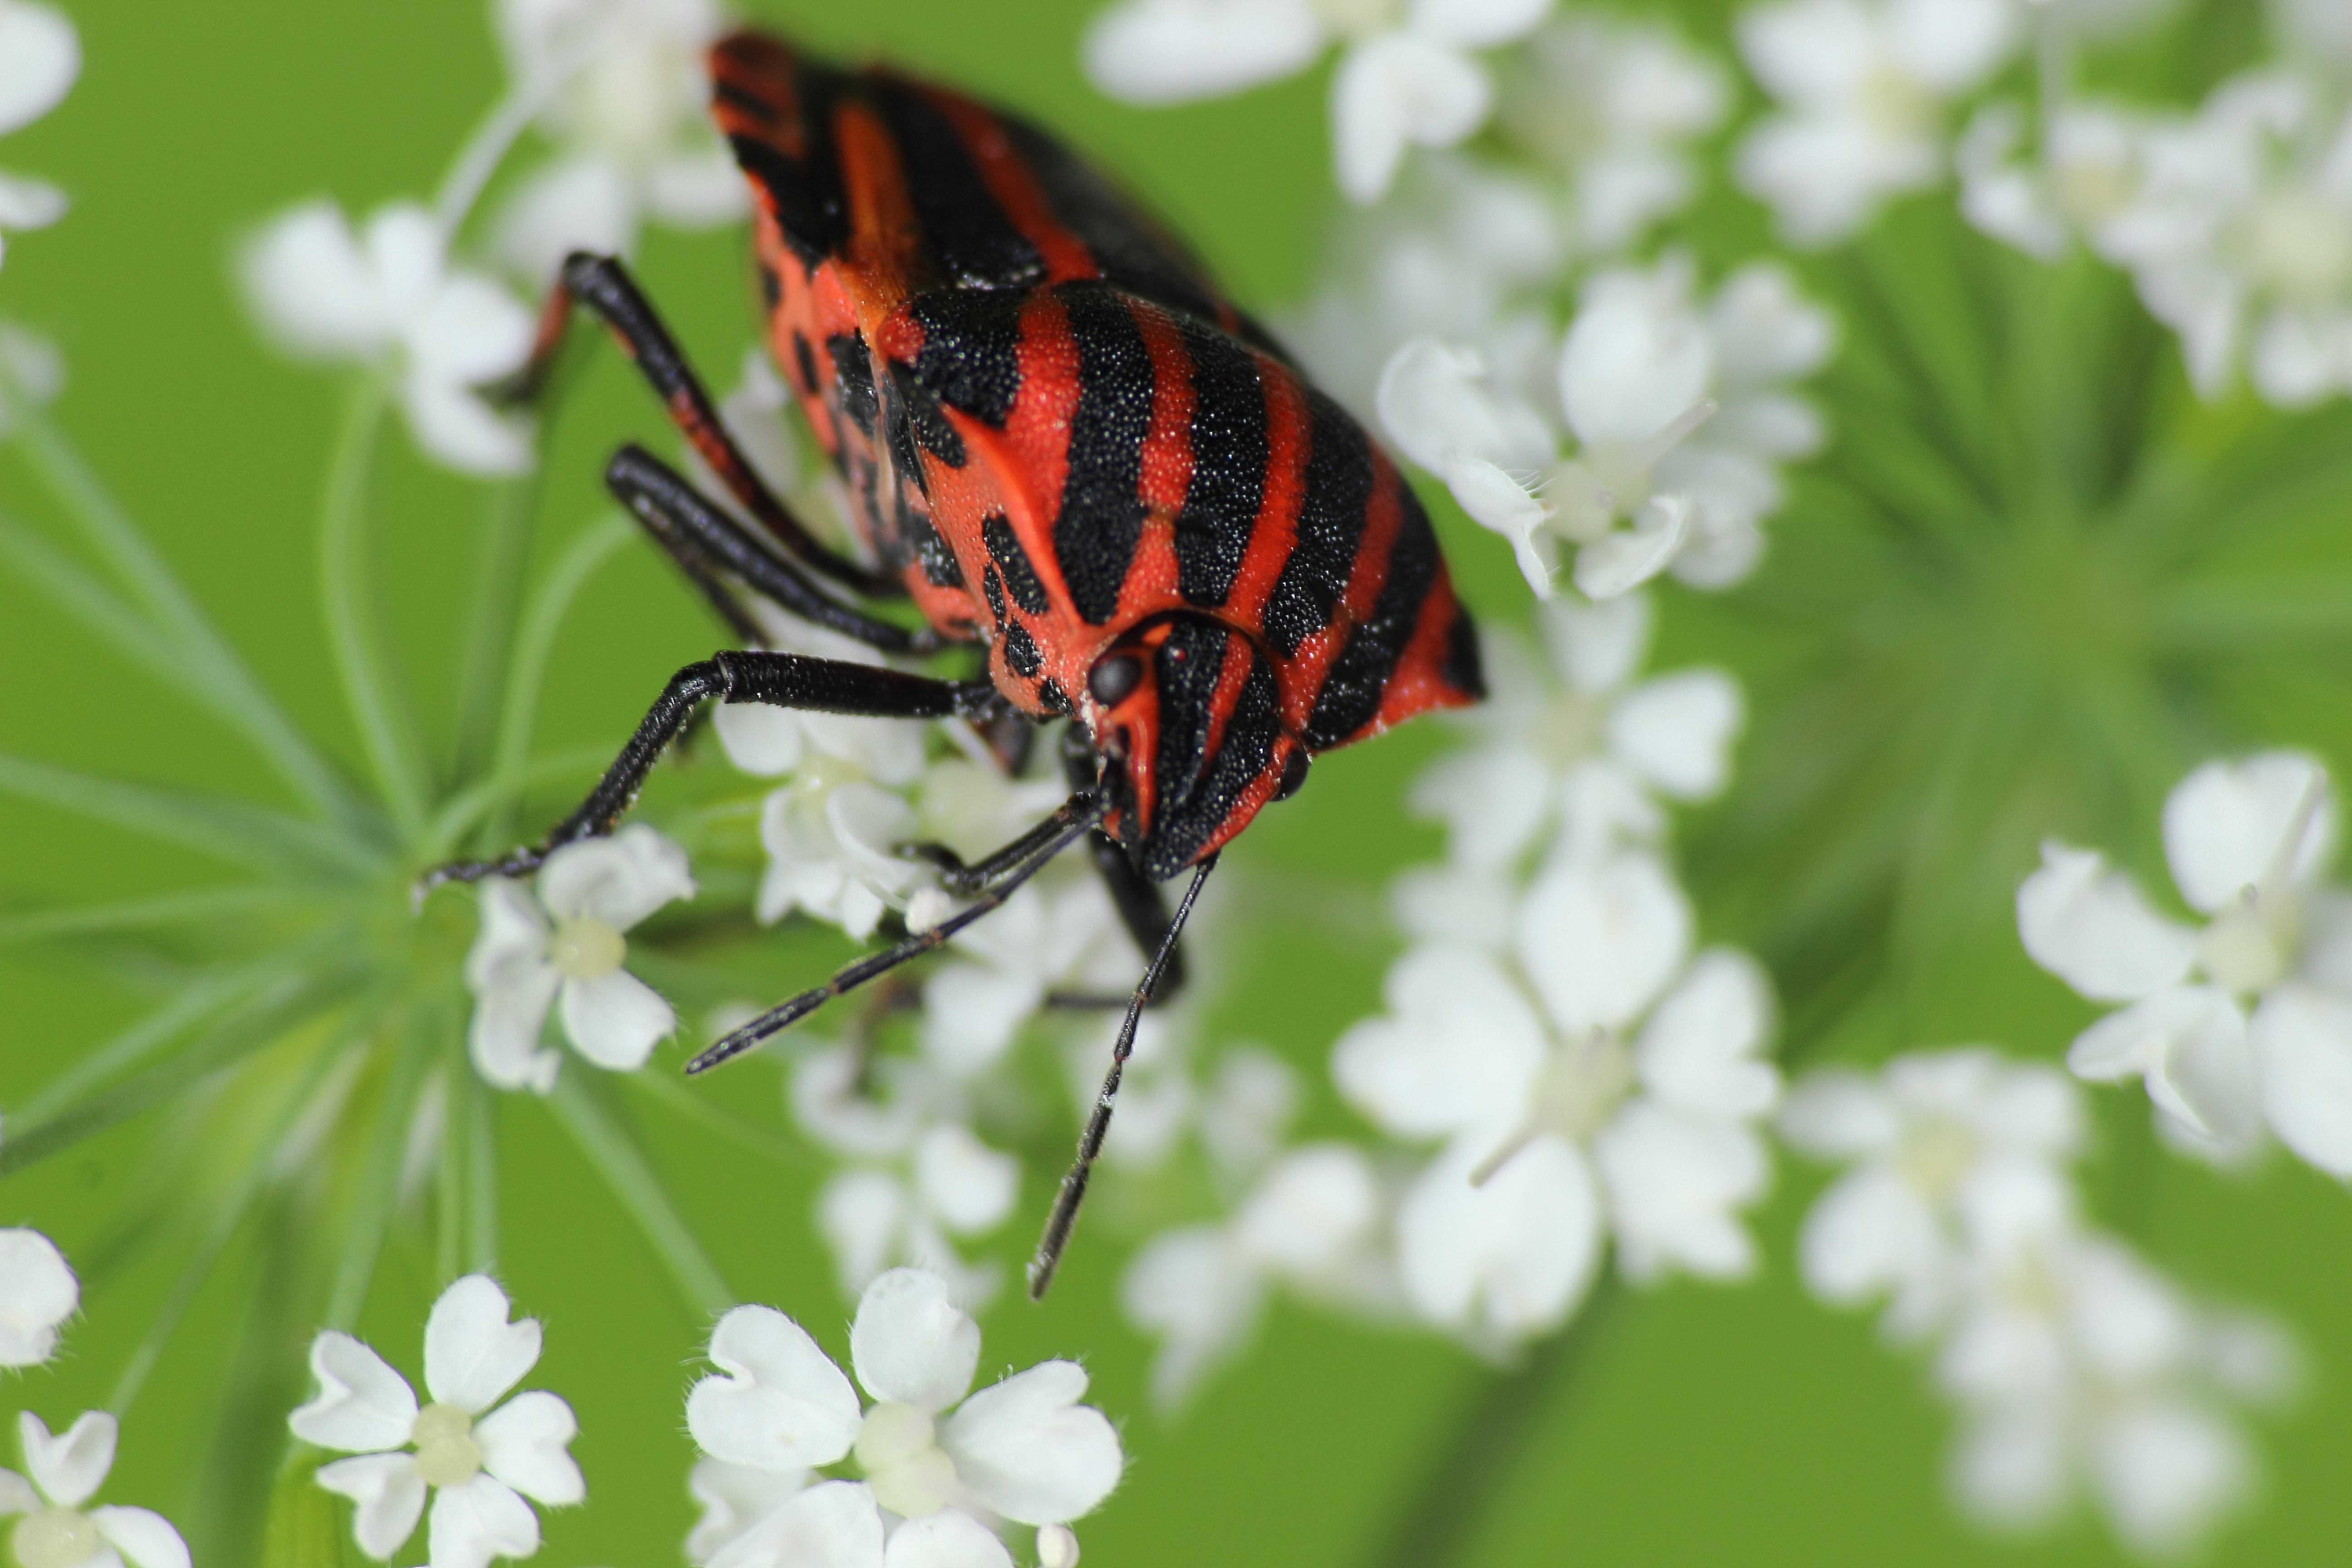
nature, forest, blossom, leaf, flower, bloom, insect, macro, bug, botany, butterfly, flora, fauna, invertebrate, close up, nectar, macro photography, arthropod, pollinator, strip bug, moths and butterflies, lycaenid, mottled strip bug